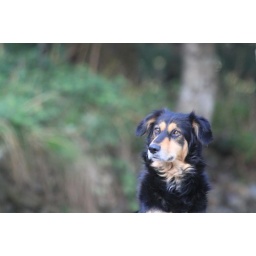
A street dog in deep thought about how he'll fill his empty stomach today.